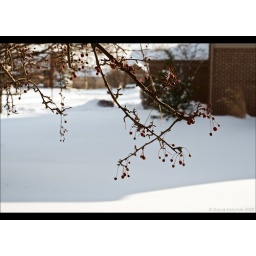
The berries on the tree by our front door really stand out against the fresh snow.